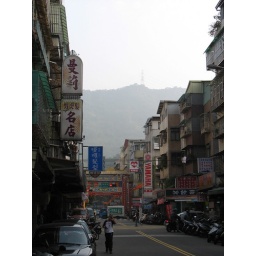
street & hill in taipei